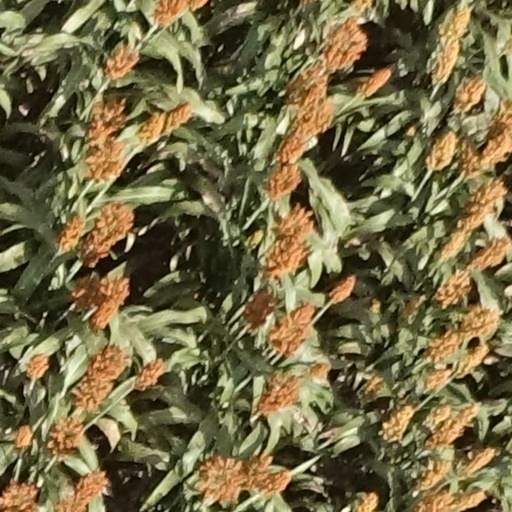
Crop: sorghum